Bioremediation of radioactive waste

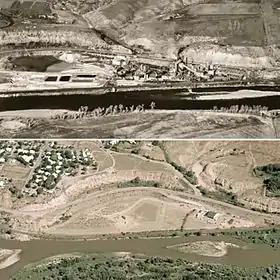
Evolution of the Old Rifle UMTRA Site (Colorado, US) from 1957 (above) until 2008 (below), in which biostimulation tasks were carried out.

Furthermore, biomineralization —also known as bioprecipitation— is the precipitation of radionuclides through the generation of microbial ligands, resulting in the formation of stable biogenic minerals. These minerals have a very important role in the retention of radioactive contaminants. A very localized and produced enzymatically ligand concentration is involved and provides a nucleation site for the onset of biomineral precipitation. This is particularly relevant in precipitations of phosphatase activity-derivate biominerals, which cleavage molecules such as glycerol phosphate on periplasm. In "Citrobacter" and "Serratia" genera, this cleavage liberates inorganic phosphates (HPO) that precipitates with uranyl ion (UO) and cause deposition of polycrystalline minerals around the cell wall. "Serratia" also form biofilms that promote precipitation of chernikovite (rich in uranium) and additionally, remove up to 85% of cobalt-60 and 97% of cesium-137 by proton substitution of this mineral. In general, biomineralization is a process in which the cells do not have limitations of saturation and can accumulate up to several times its own weight as precipitated radionuclides.